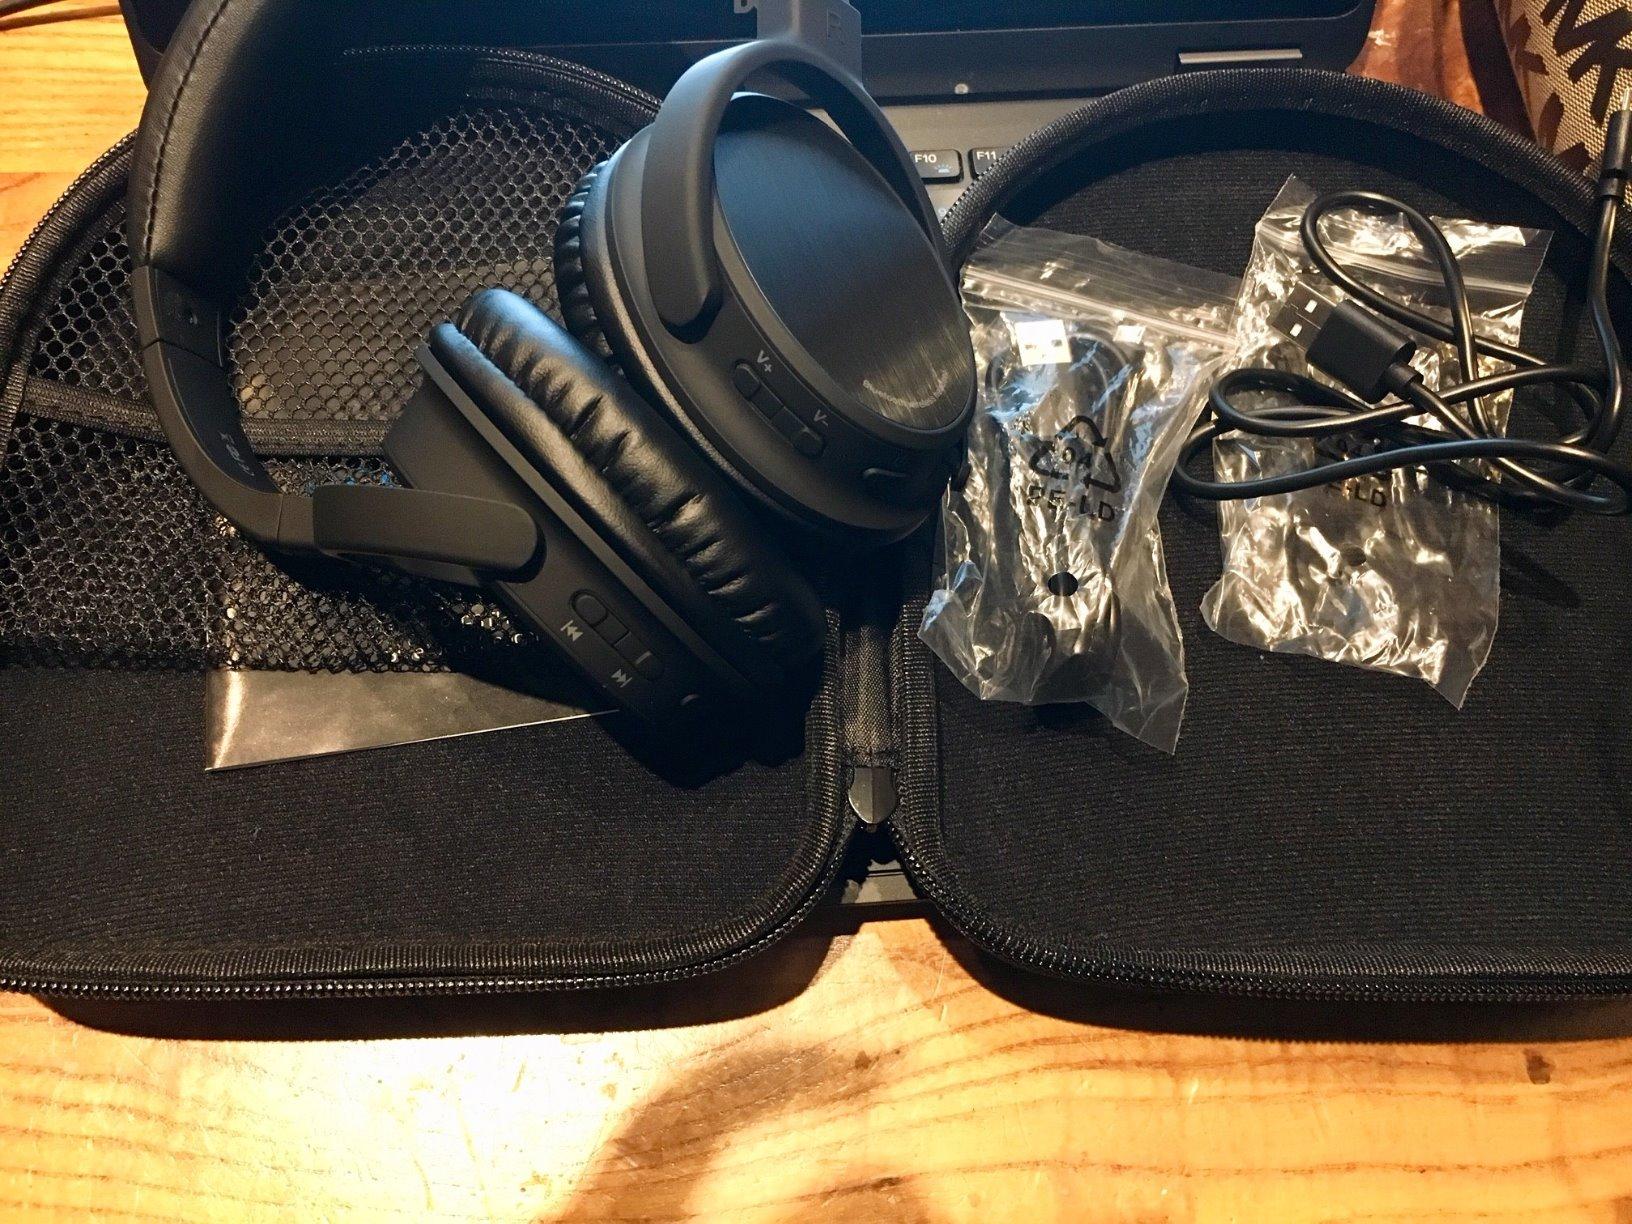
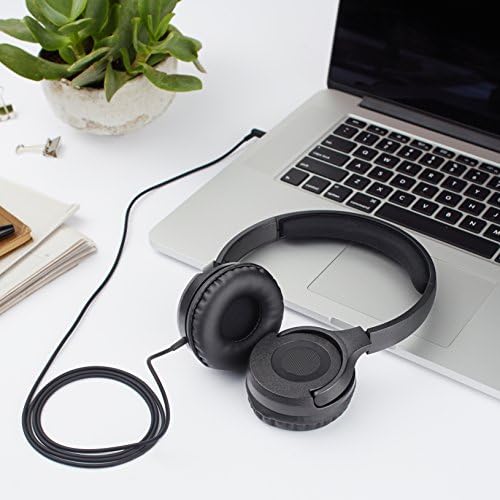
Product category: headphones
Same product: no